World Down Syndrome Day

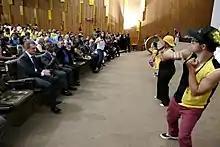
A World Down Syndrome Day celebration in Brazil

World Down Syndrome Day (WDSD) is marked each year on March 21, beginning in 2007. The 21st day of March (the 3rd month of the year) was selected to signify the uniqueness of the triplication (trisomy) of the 21st chromosome which causes Down syndrome. The General Assembly of the United Nations has decided to observe it each year since 2012.